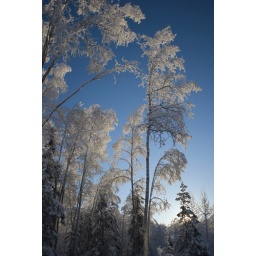
An unconsciously gorgeous blue Alaskan sky framed by snow-covered birch trees.